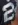
Number: 2